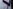
Number: 7